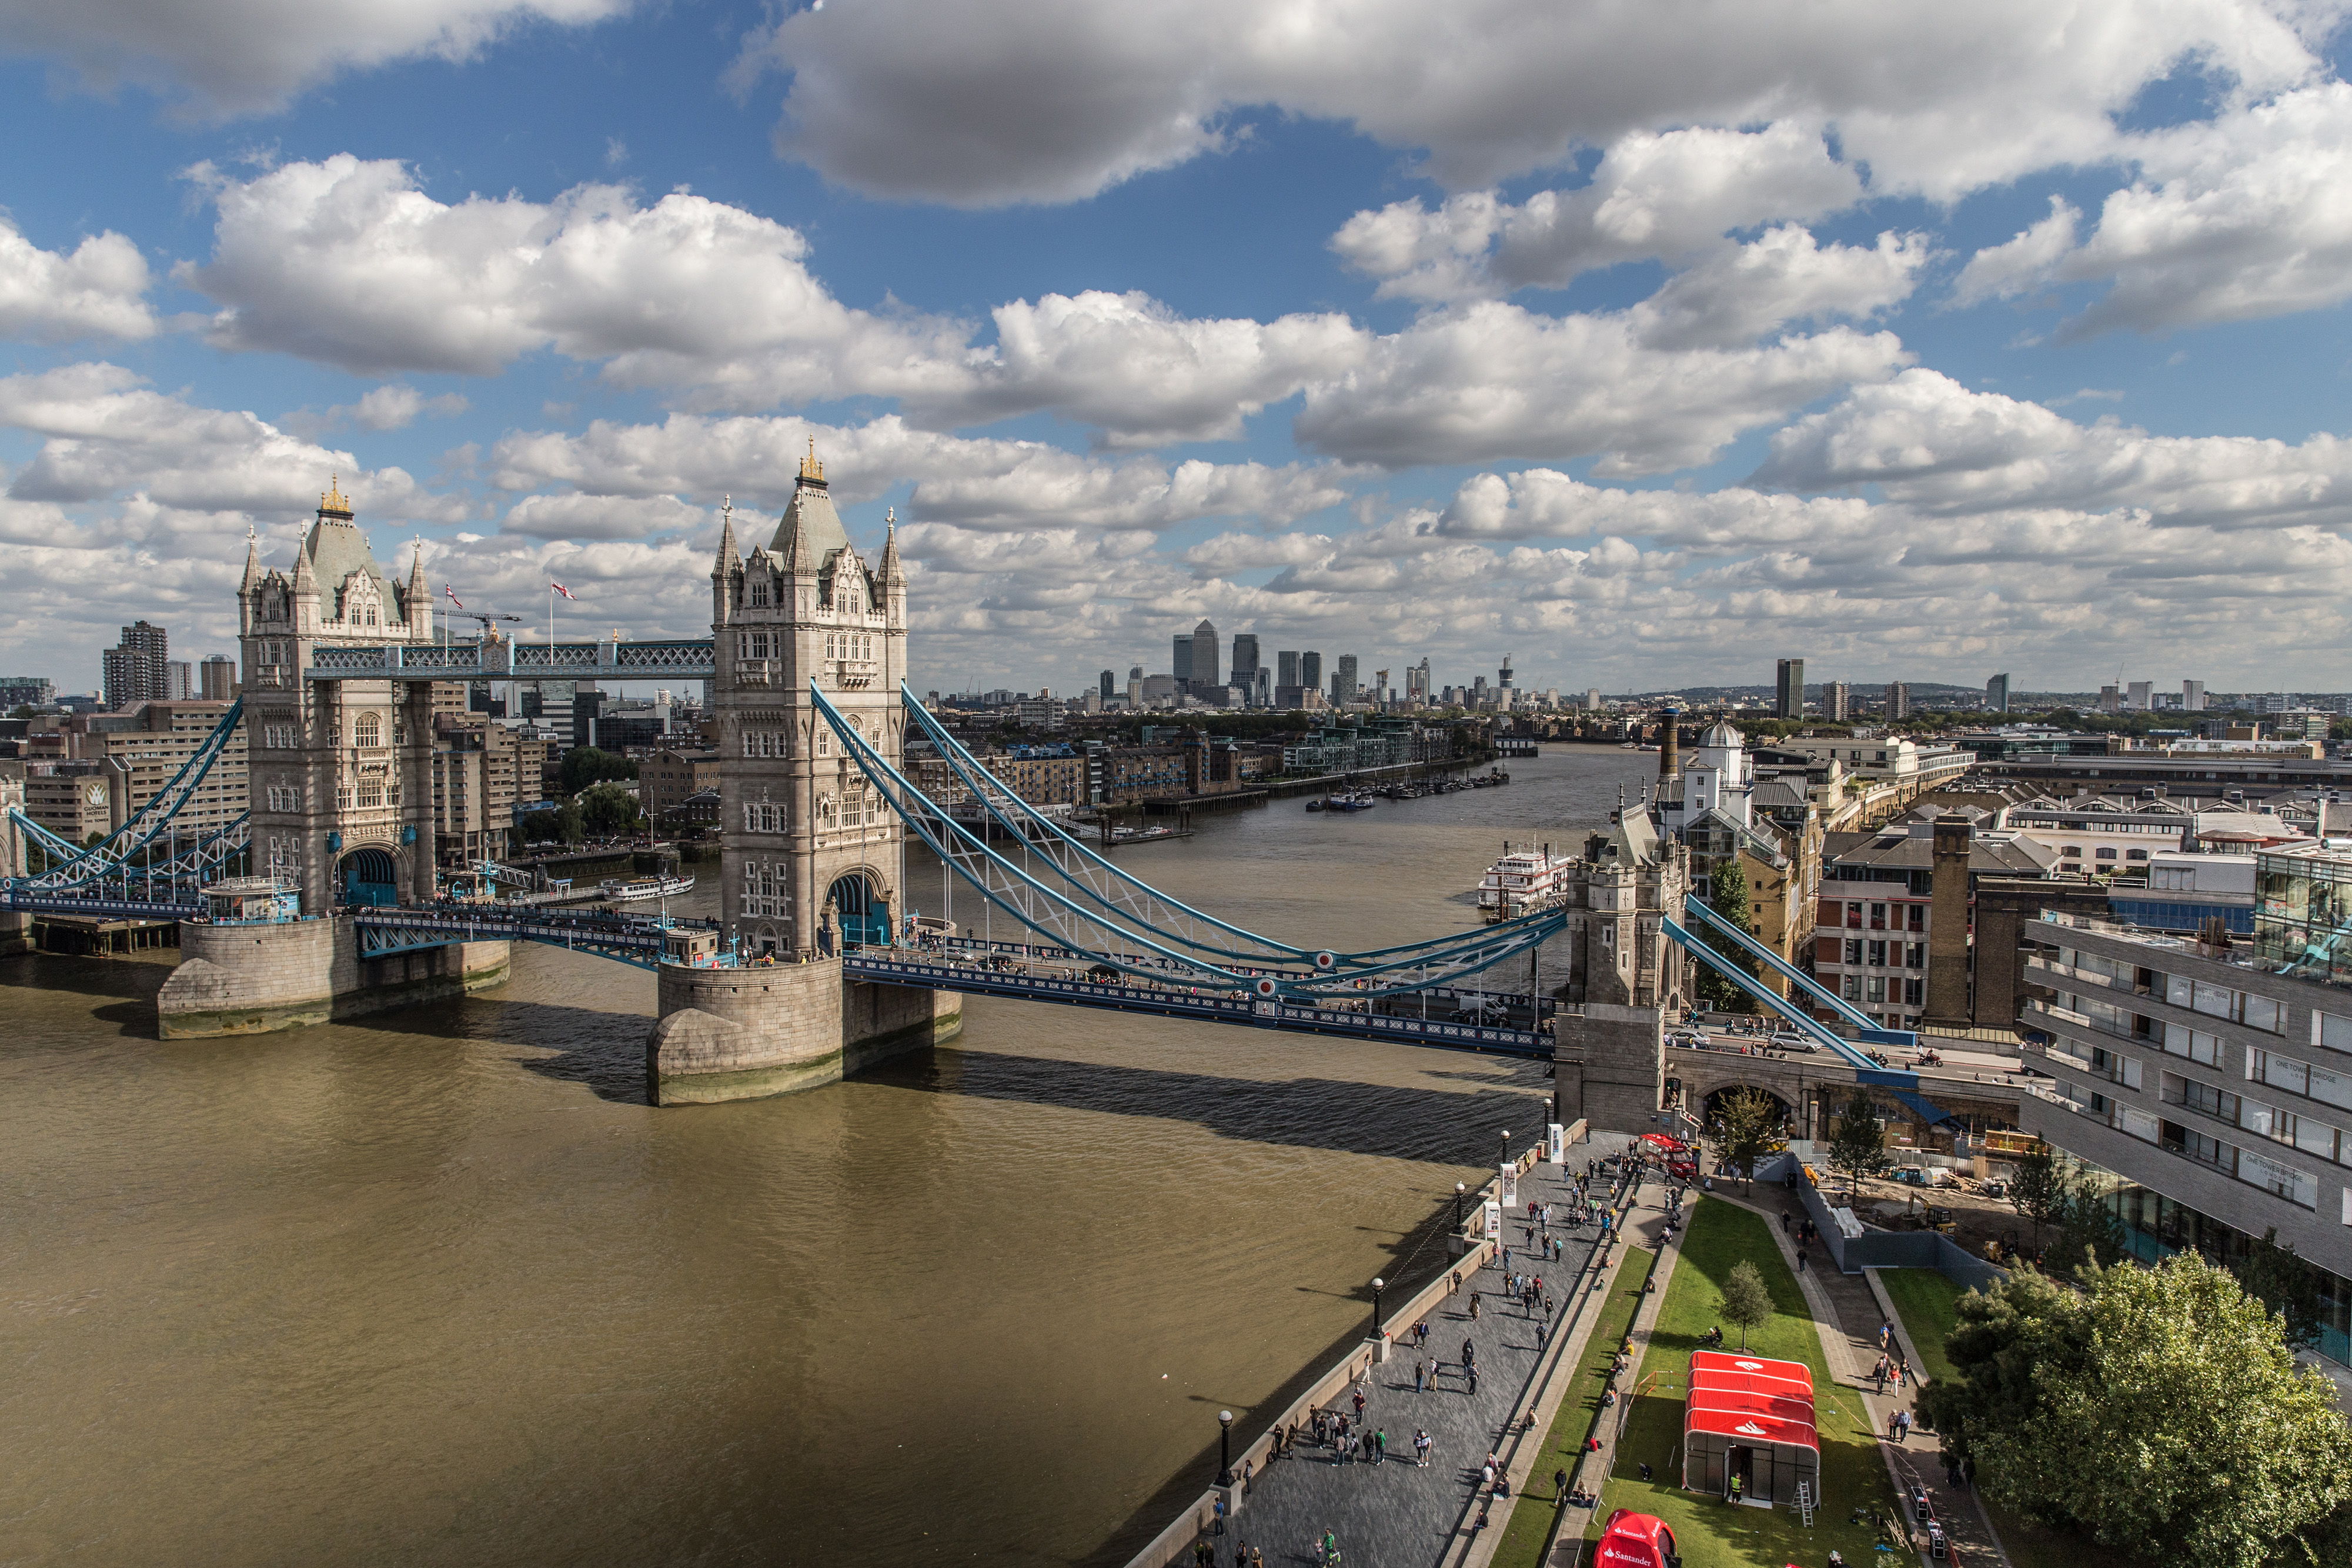
cityscape, metropolitan area, urban area, sky, city, river, daytime, bridge, landmark, human settlement, skyline, architecture, cloud, metropolis, waterway, aerial photography, photography, building, panorama, tourist attraction, tourism, landscape, nonbuilding structure, skyscraper, downtown, urban design, tower block, channel